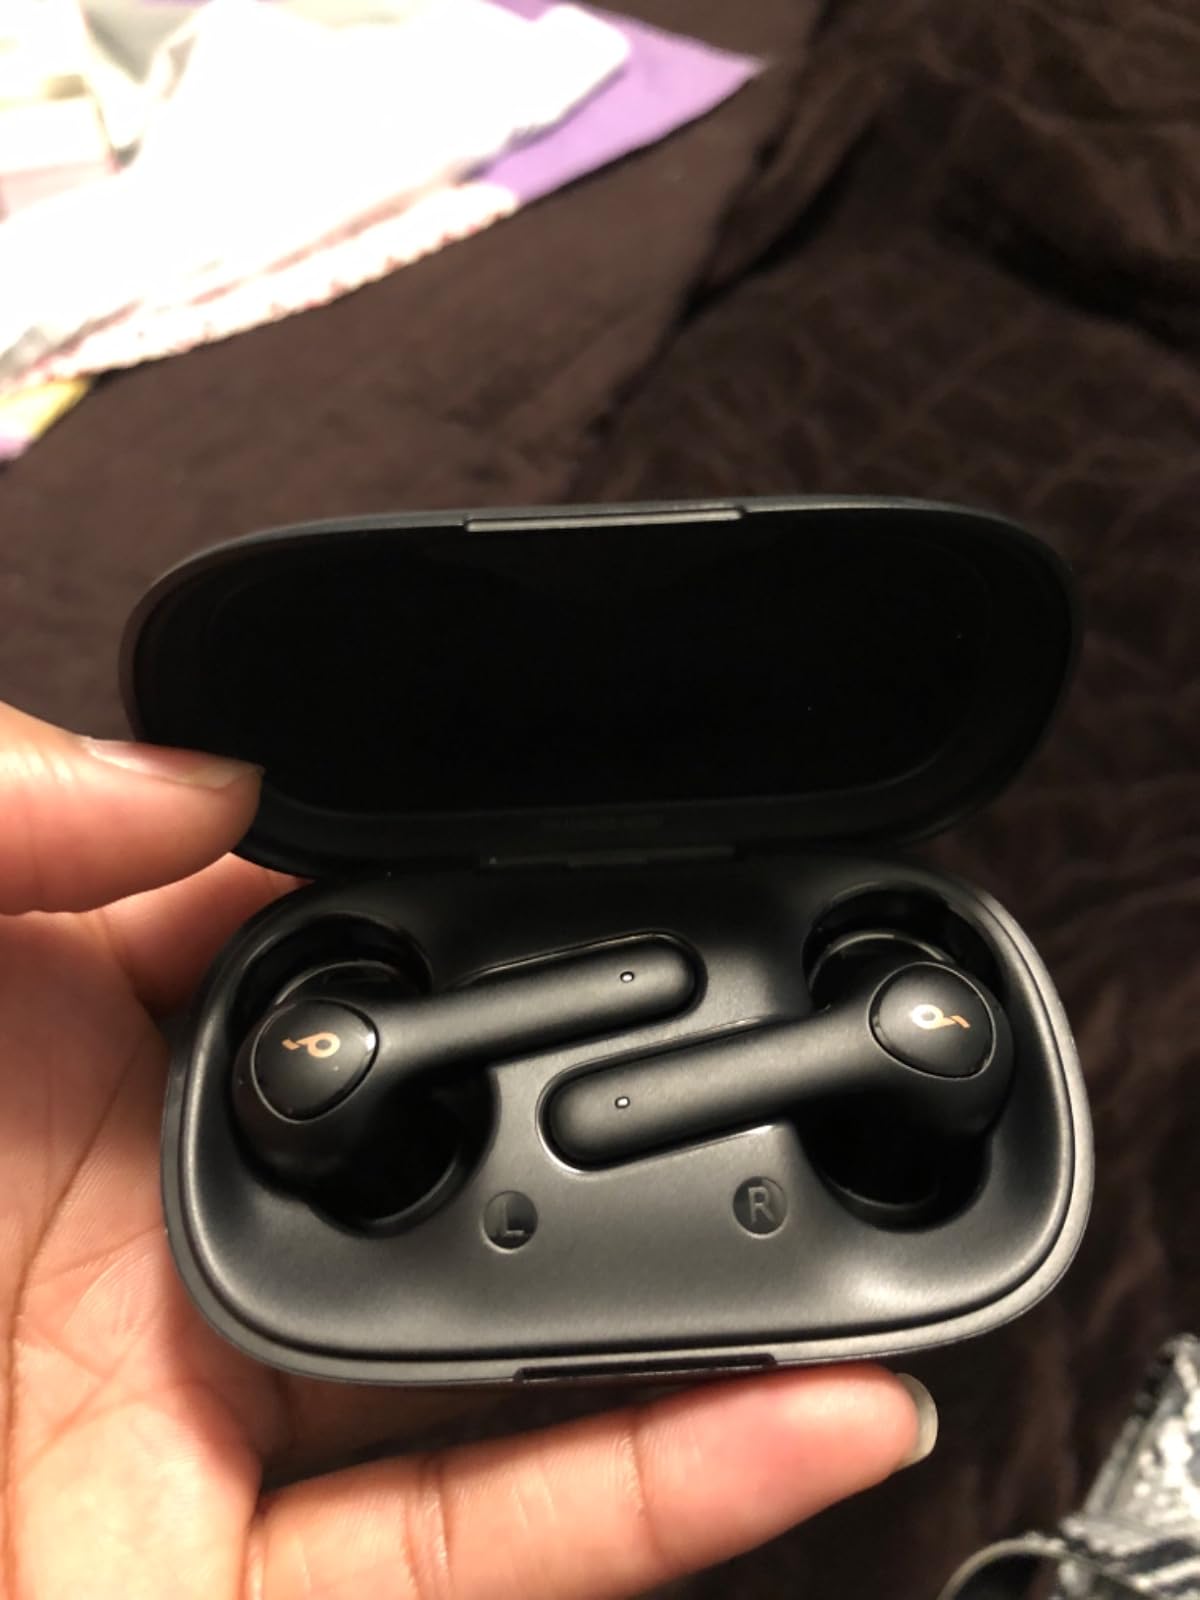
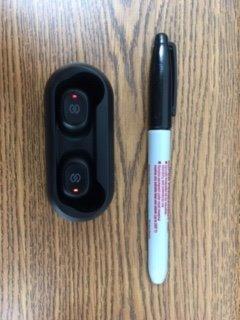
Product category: earbuds
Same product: no